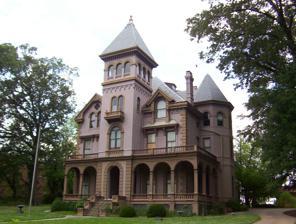
Building: Mallory–Neely House
Country: United States of America
Year built: 1852
Historic house in Tennessee, United States United States historic place Mallory-Neely House U.S. Historic district Contributing property Show map of Tennessee Show map of the United States Location 652 Adams Ave., Memphis , Tennessee Coordinates 35°08′43″N 90°02′19″W / 35.14522°N 90.03849°W / 35.14522; -90.03849 Built ca. 1852 Architectural style Italianate villa-style Part of Victorian Village District ( ID72001253 ) Designated CP December 11, 1972 The Mallory–Neely House is a historic residence on 652 Adams Avenue in Memphis , Tennessee , USA . It is located in the Victorian Village district of Memphis. It has been identified as one of numerous contributing properties in the historic district. History Around 1852, the mansion was built in the Italianate style as an early Victorian villa. From 1852 until 1969, the mansion was home to the families of Isaac Kirtland, Benjamin Babb, James C. Neely, Daniel Grant, and Barton Lee Mallory. In the 1880s and 1890s, the house was extensively renovated. During the renovation, the original two and one half stories of the building were extended to three full stories and the tower of the building was enlarged. After the renovation, the house consisted of 25 rooms. The Neely family decorated the mansion in the Victorian style , with parquet flooring, ornamental plasterwork, and ceiling stenciling. In 1969, the last resident of the mansion, Daisy Neely-Mallory, died at age 98. According to her wish, the house was deeded to the Daughters, Sons, and Children of the American Revolution. Museum In 1972, the Victorian Village district of Memphis was listed in the National Register of Historic Places . In 1973 the mansion was adapted for use as a house museum, featuring furnishings of the Victorian era. The museum is operated by the City of Memphis and Museums Inc. since 1987 and is part of the Pink Palace Family of Museums . In 2005, the Mallory–Neely House was closed to the public due to the need for expensive renovations and funding problems of the City of Memphis. As of 2014 [update] the house is open to the public. It was reopened in early November 2012 in a special ceremony for VIPs. It reopened to the general public a week later on November 11, 2012. The house has been stabilized and re-roofed with slate tiles and full copper trim. The house has had numerous additions to make it accessible under Americans with Disabilities Act of 1990 (ADA) rules.  As of November 4, 2012, the public is admitted on Fridays and Saturdays. A ramp allows entry to the first floor. The carriage house serves as the ticket office, and is also the venue for a 20-minute video about the museum. See also National Register of Historic Places listings in Tennessee List of museums in Tennessee References Wikimedia Commons has media related to Mallory-Neely House .